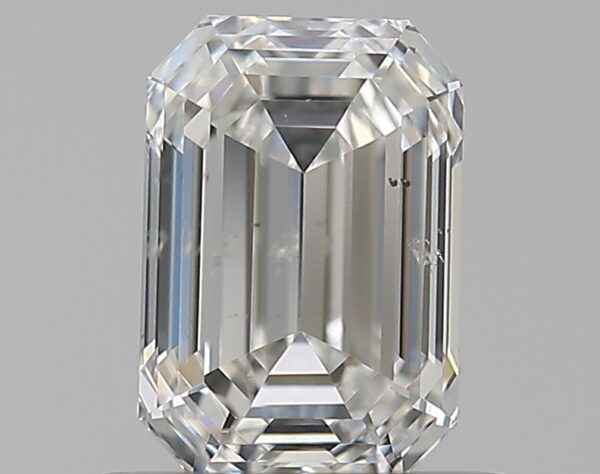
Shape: emerald
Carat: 0.7
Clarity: SI1
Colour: G
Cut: VG
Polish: EX
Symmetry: VG
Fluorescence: N
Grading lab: GIA
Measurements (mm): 6 x 4.11 x 2.86